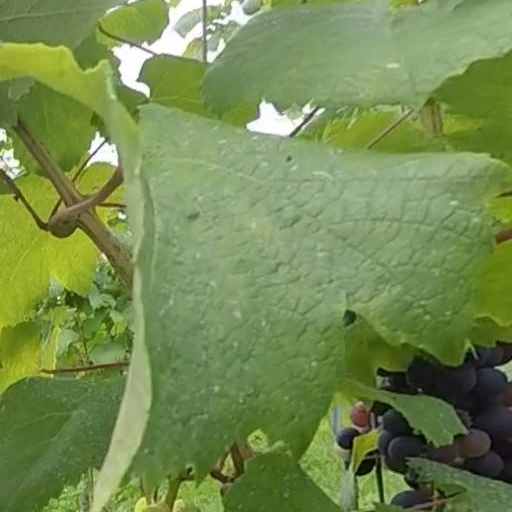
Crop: grape